Børre Rognlien

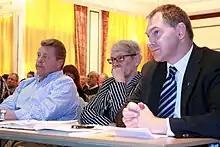
Rognlien (left)

Børre Rognlien (born 26 December 1944) is a Norwegian sports official and politician for the Conservative Party. He started his career as a journalist and military officer. He is best known for administrating speed skating, and as a politician he has been a member of the Parliament of Norway.